Sean Kane

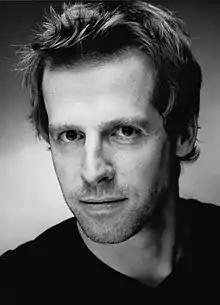

Sean Kane (born 10 May 1969) is a Scottish actor born in Peebles. He trained in Acting at Edinburgh’s Queen Margaret University from 1993-1996.